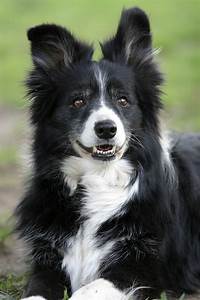
Label: cane